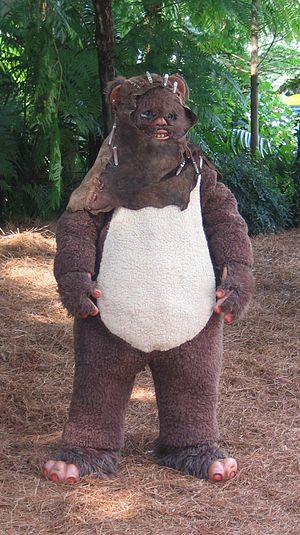
Ewoks est une série télévisée d'animation américano-canadienne diffusée en 1985 et inspirée des personnages créés par George Lucas pour la saga Star Wars.